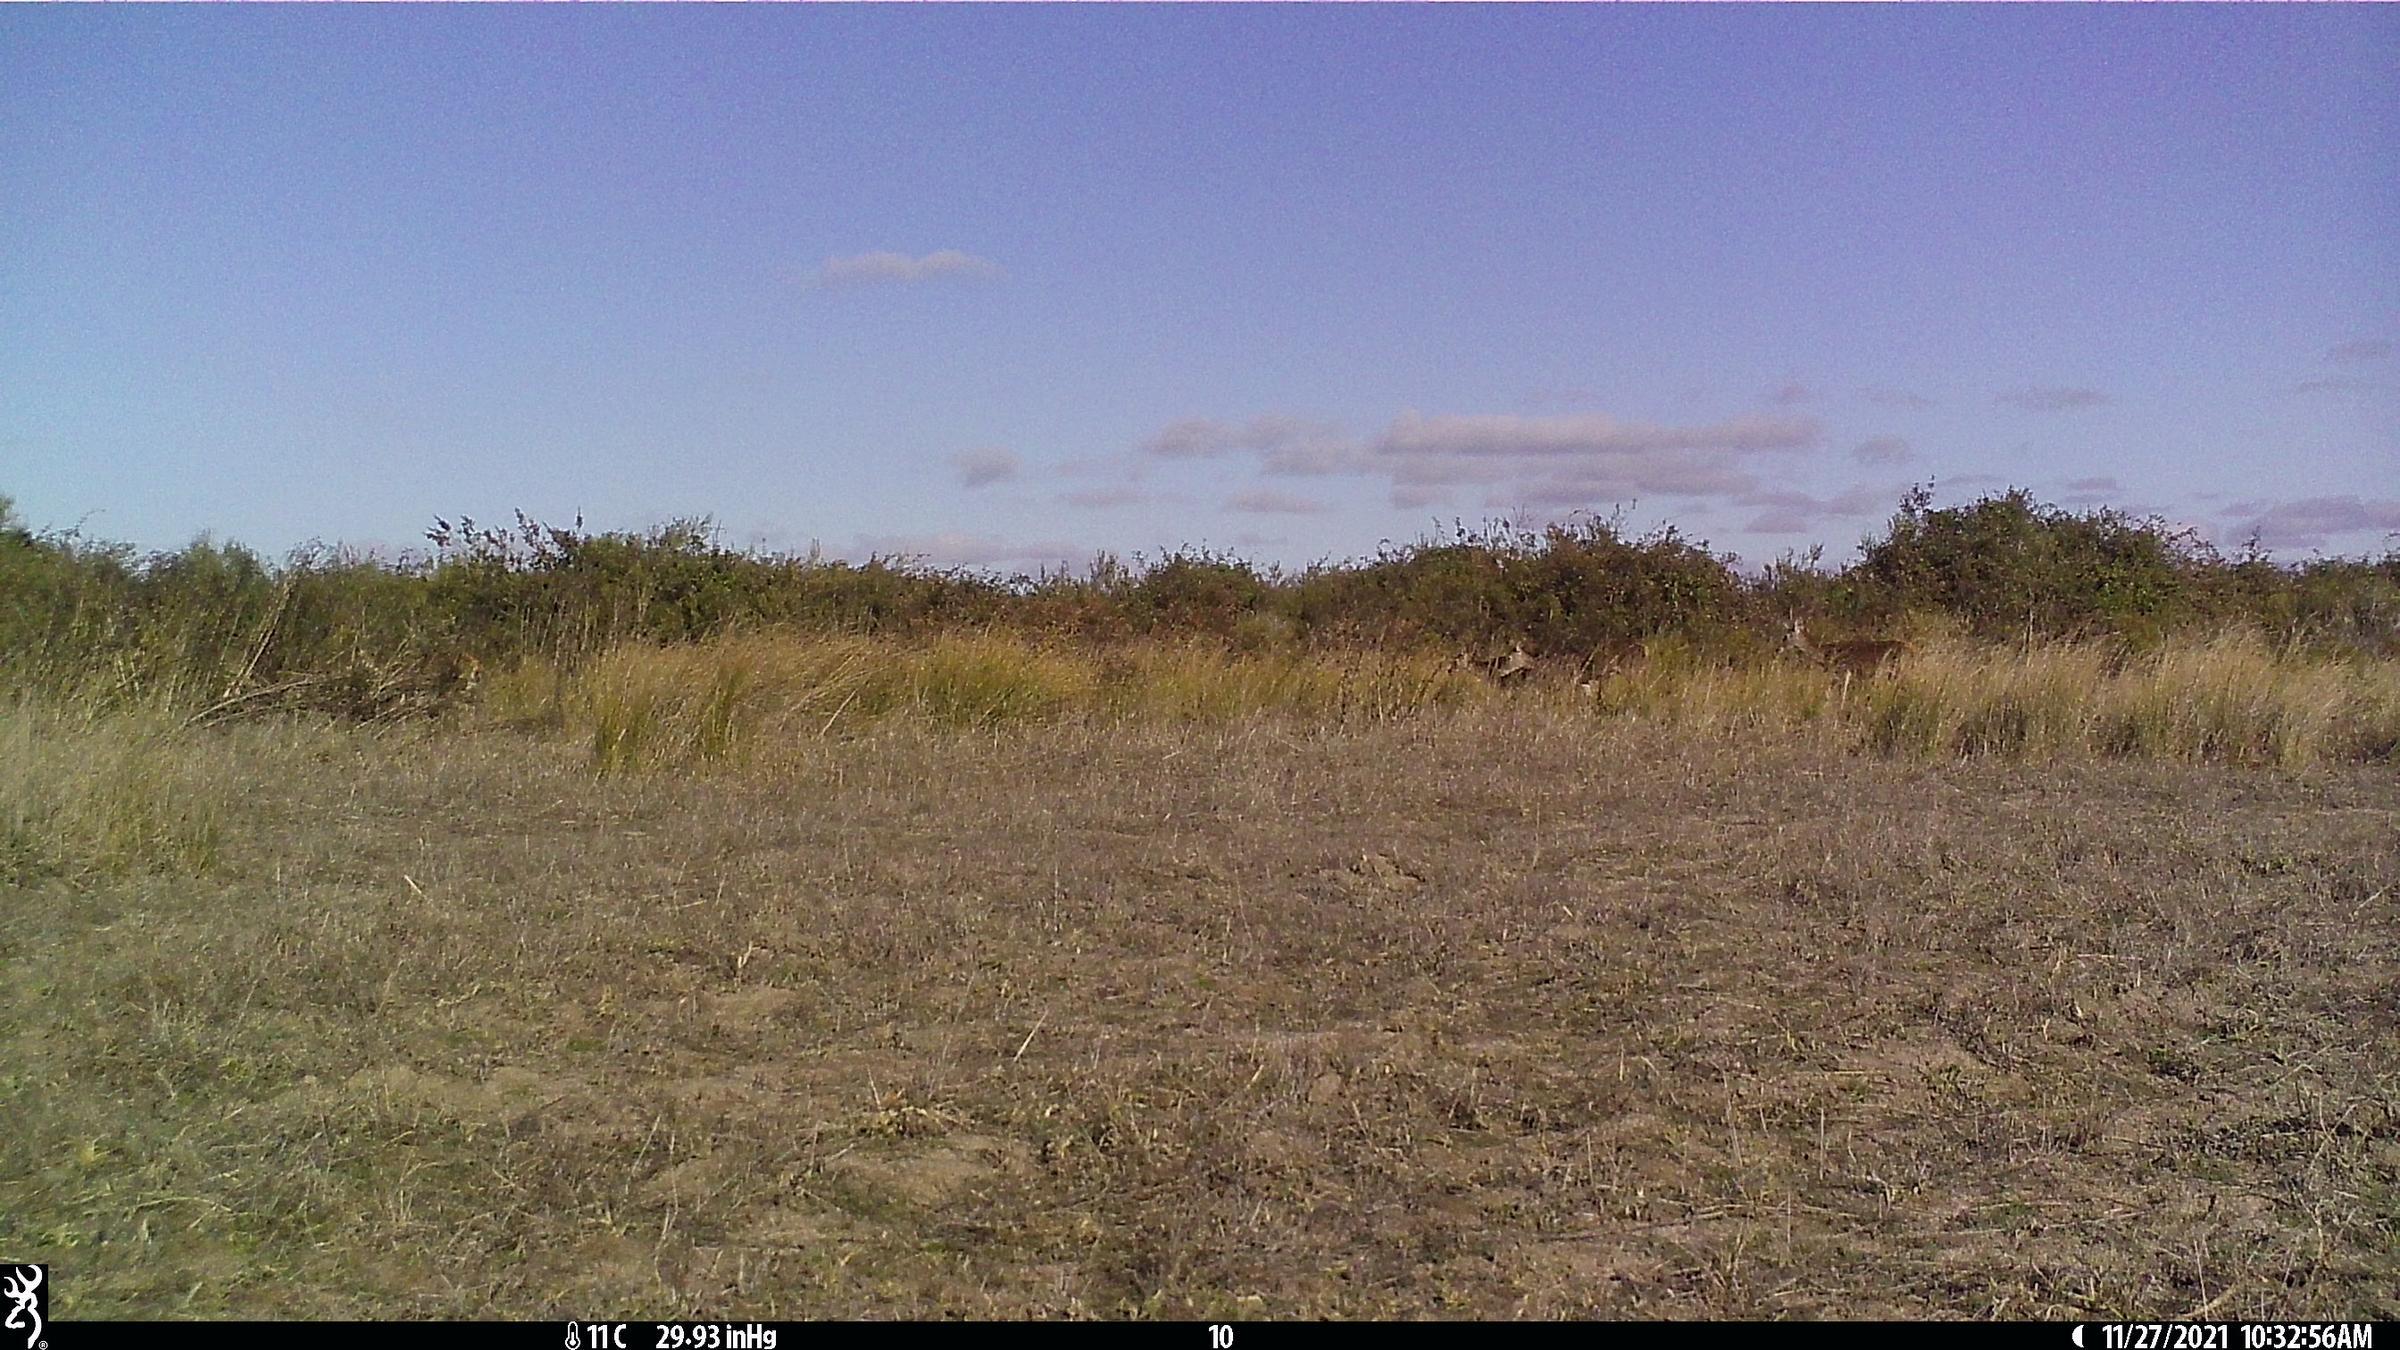
Species: Cervus elaphus